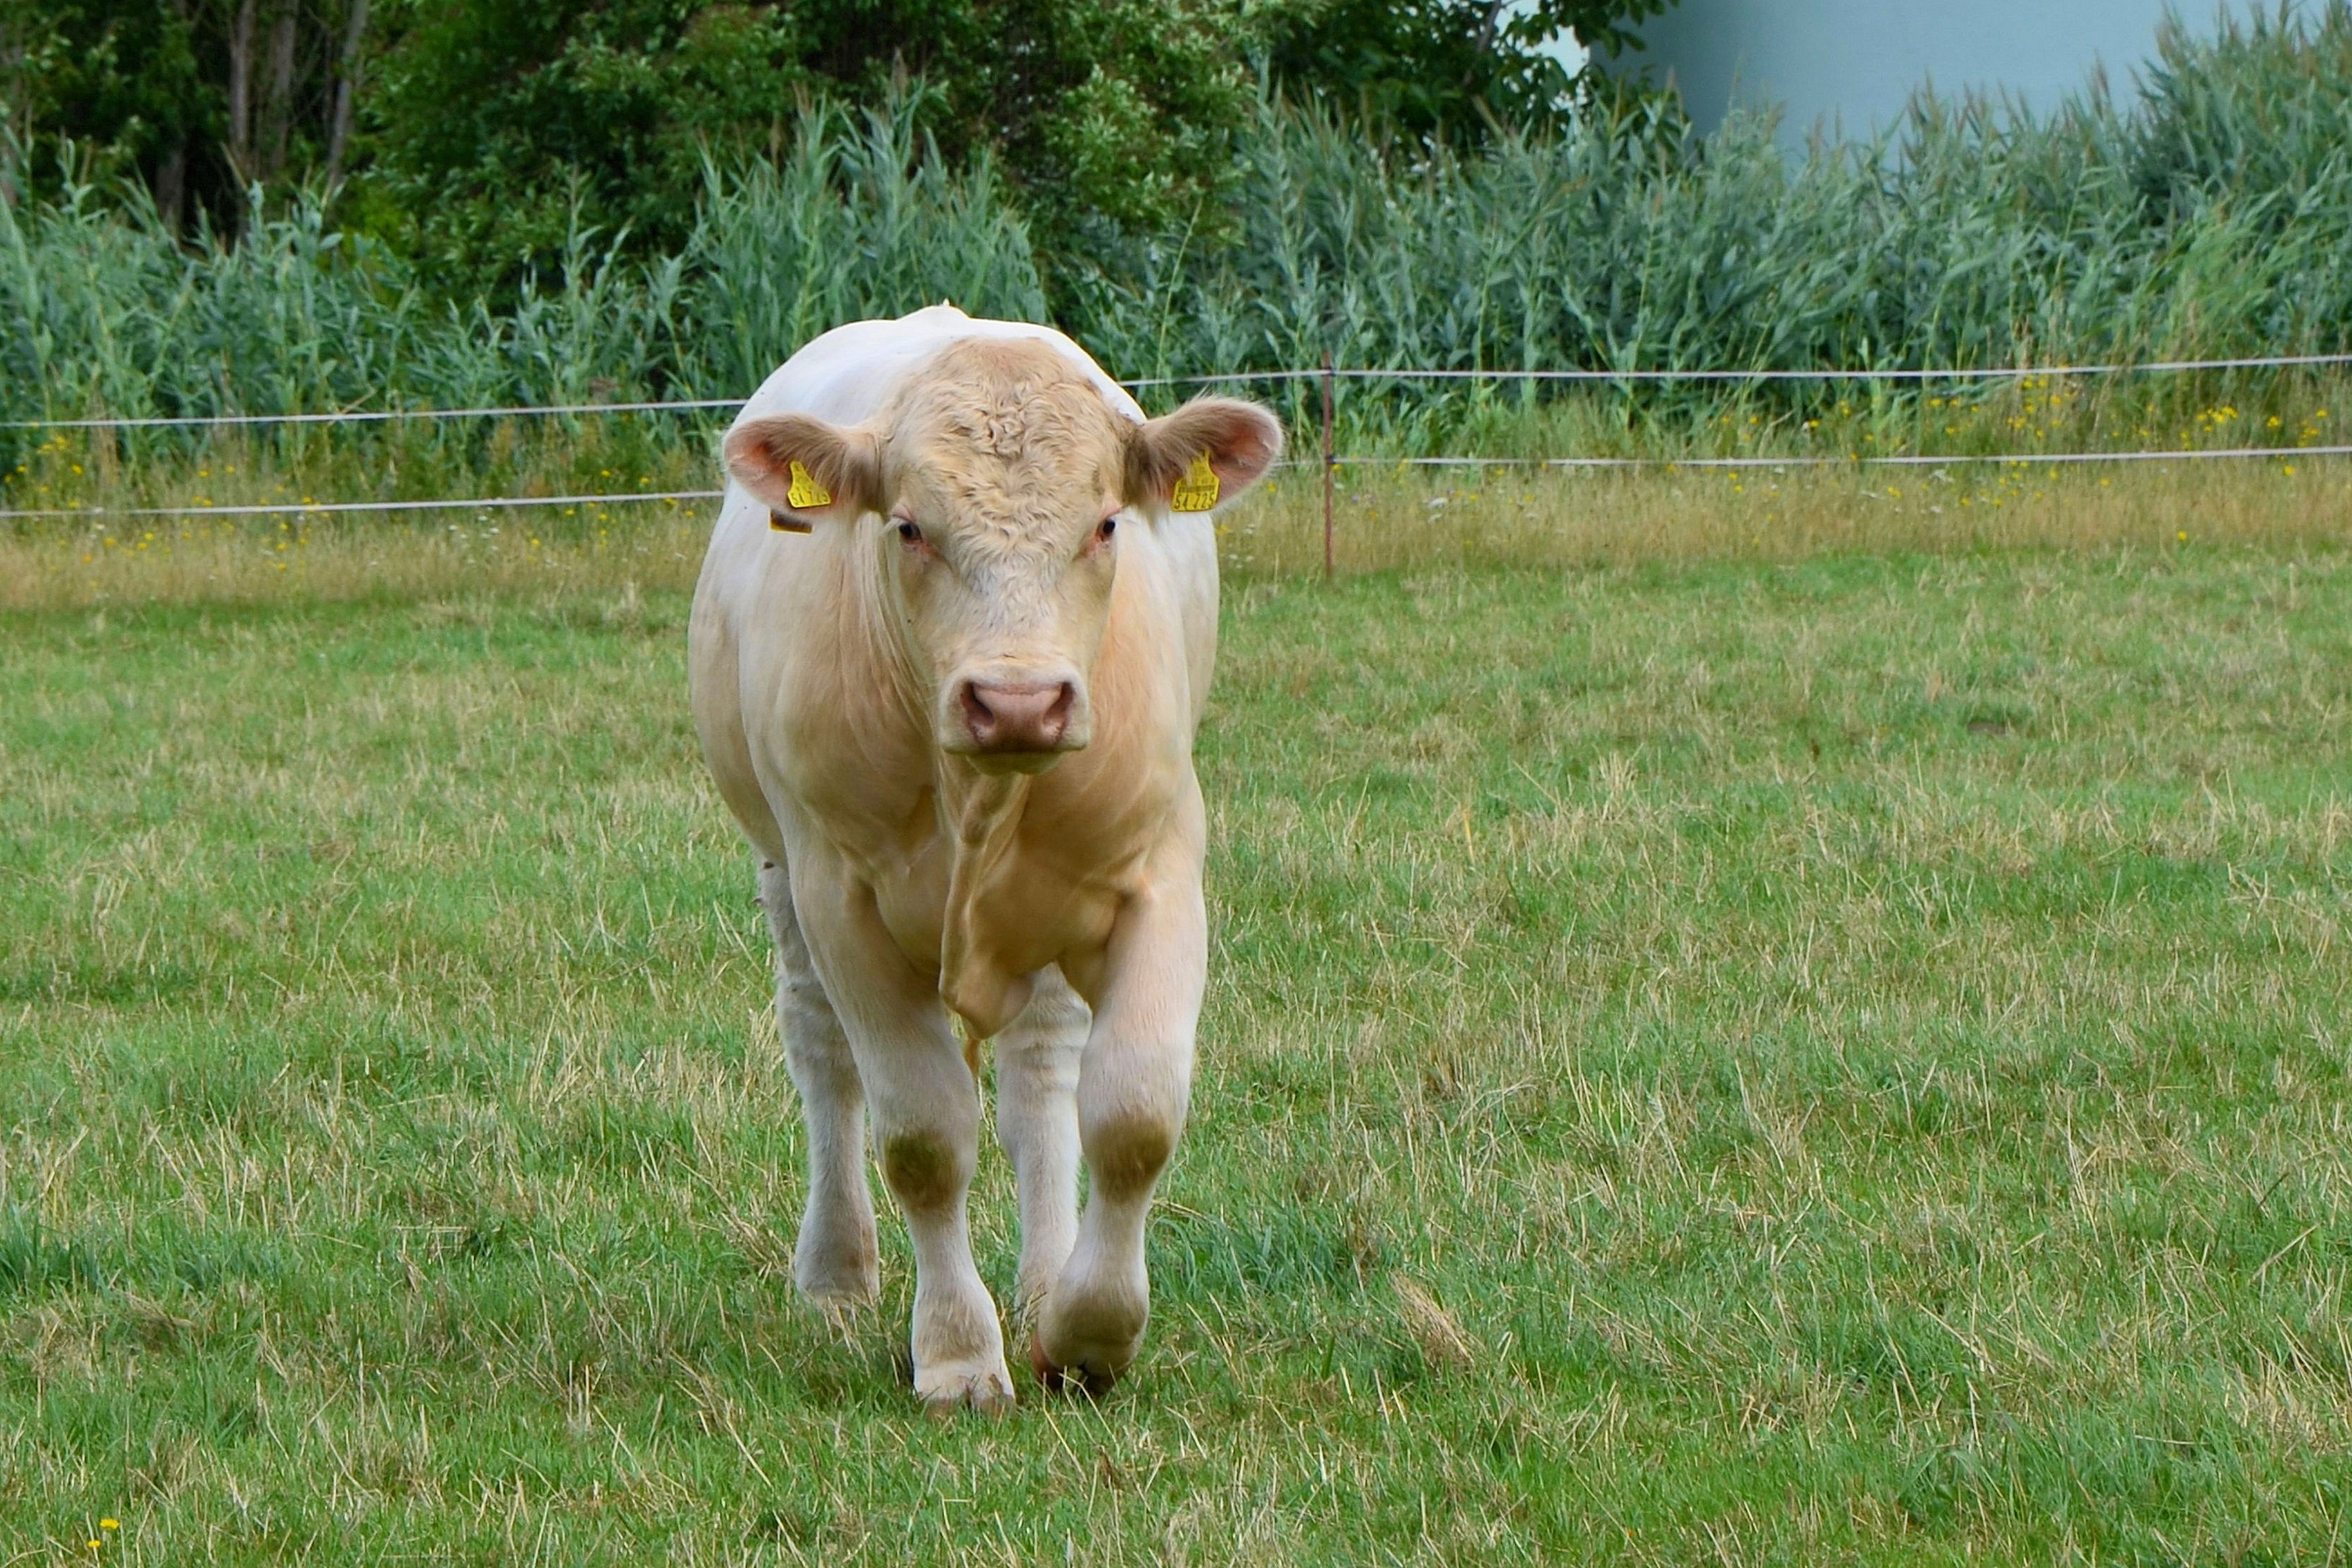
nature, grass, field, farm, meadow, prairie, cow, pasture, grazing, mammal, agriculture, beef, fauna, calf, bull, grassland, vertebrate, dairy cow, cattle like mammal, cow goat family